Beauty (Once Upon a Time)

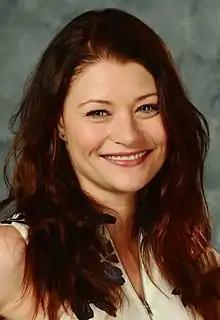
de Ravin's final performance as Belle received critical acclaim

The episode received critical acclaim with critics praising Horgan and Fong's writing, Garris' directing, production value, cinematography, and the performances of Robert Carlyle and Emilie de Ravin.